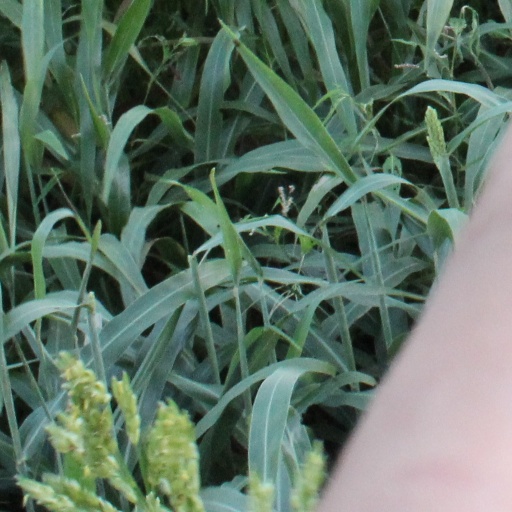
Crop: sorghum